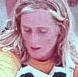
Age: 18